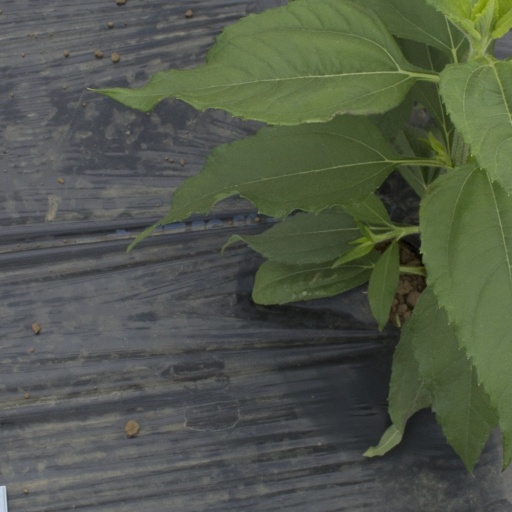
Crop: Jerusalem artichoke